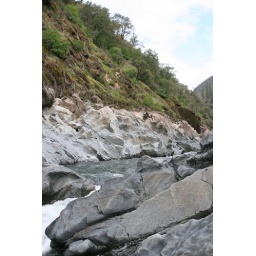
California and its landscape is stunning in the early spring. Polished rock on the river creates the structure of the rapids.